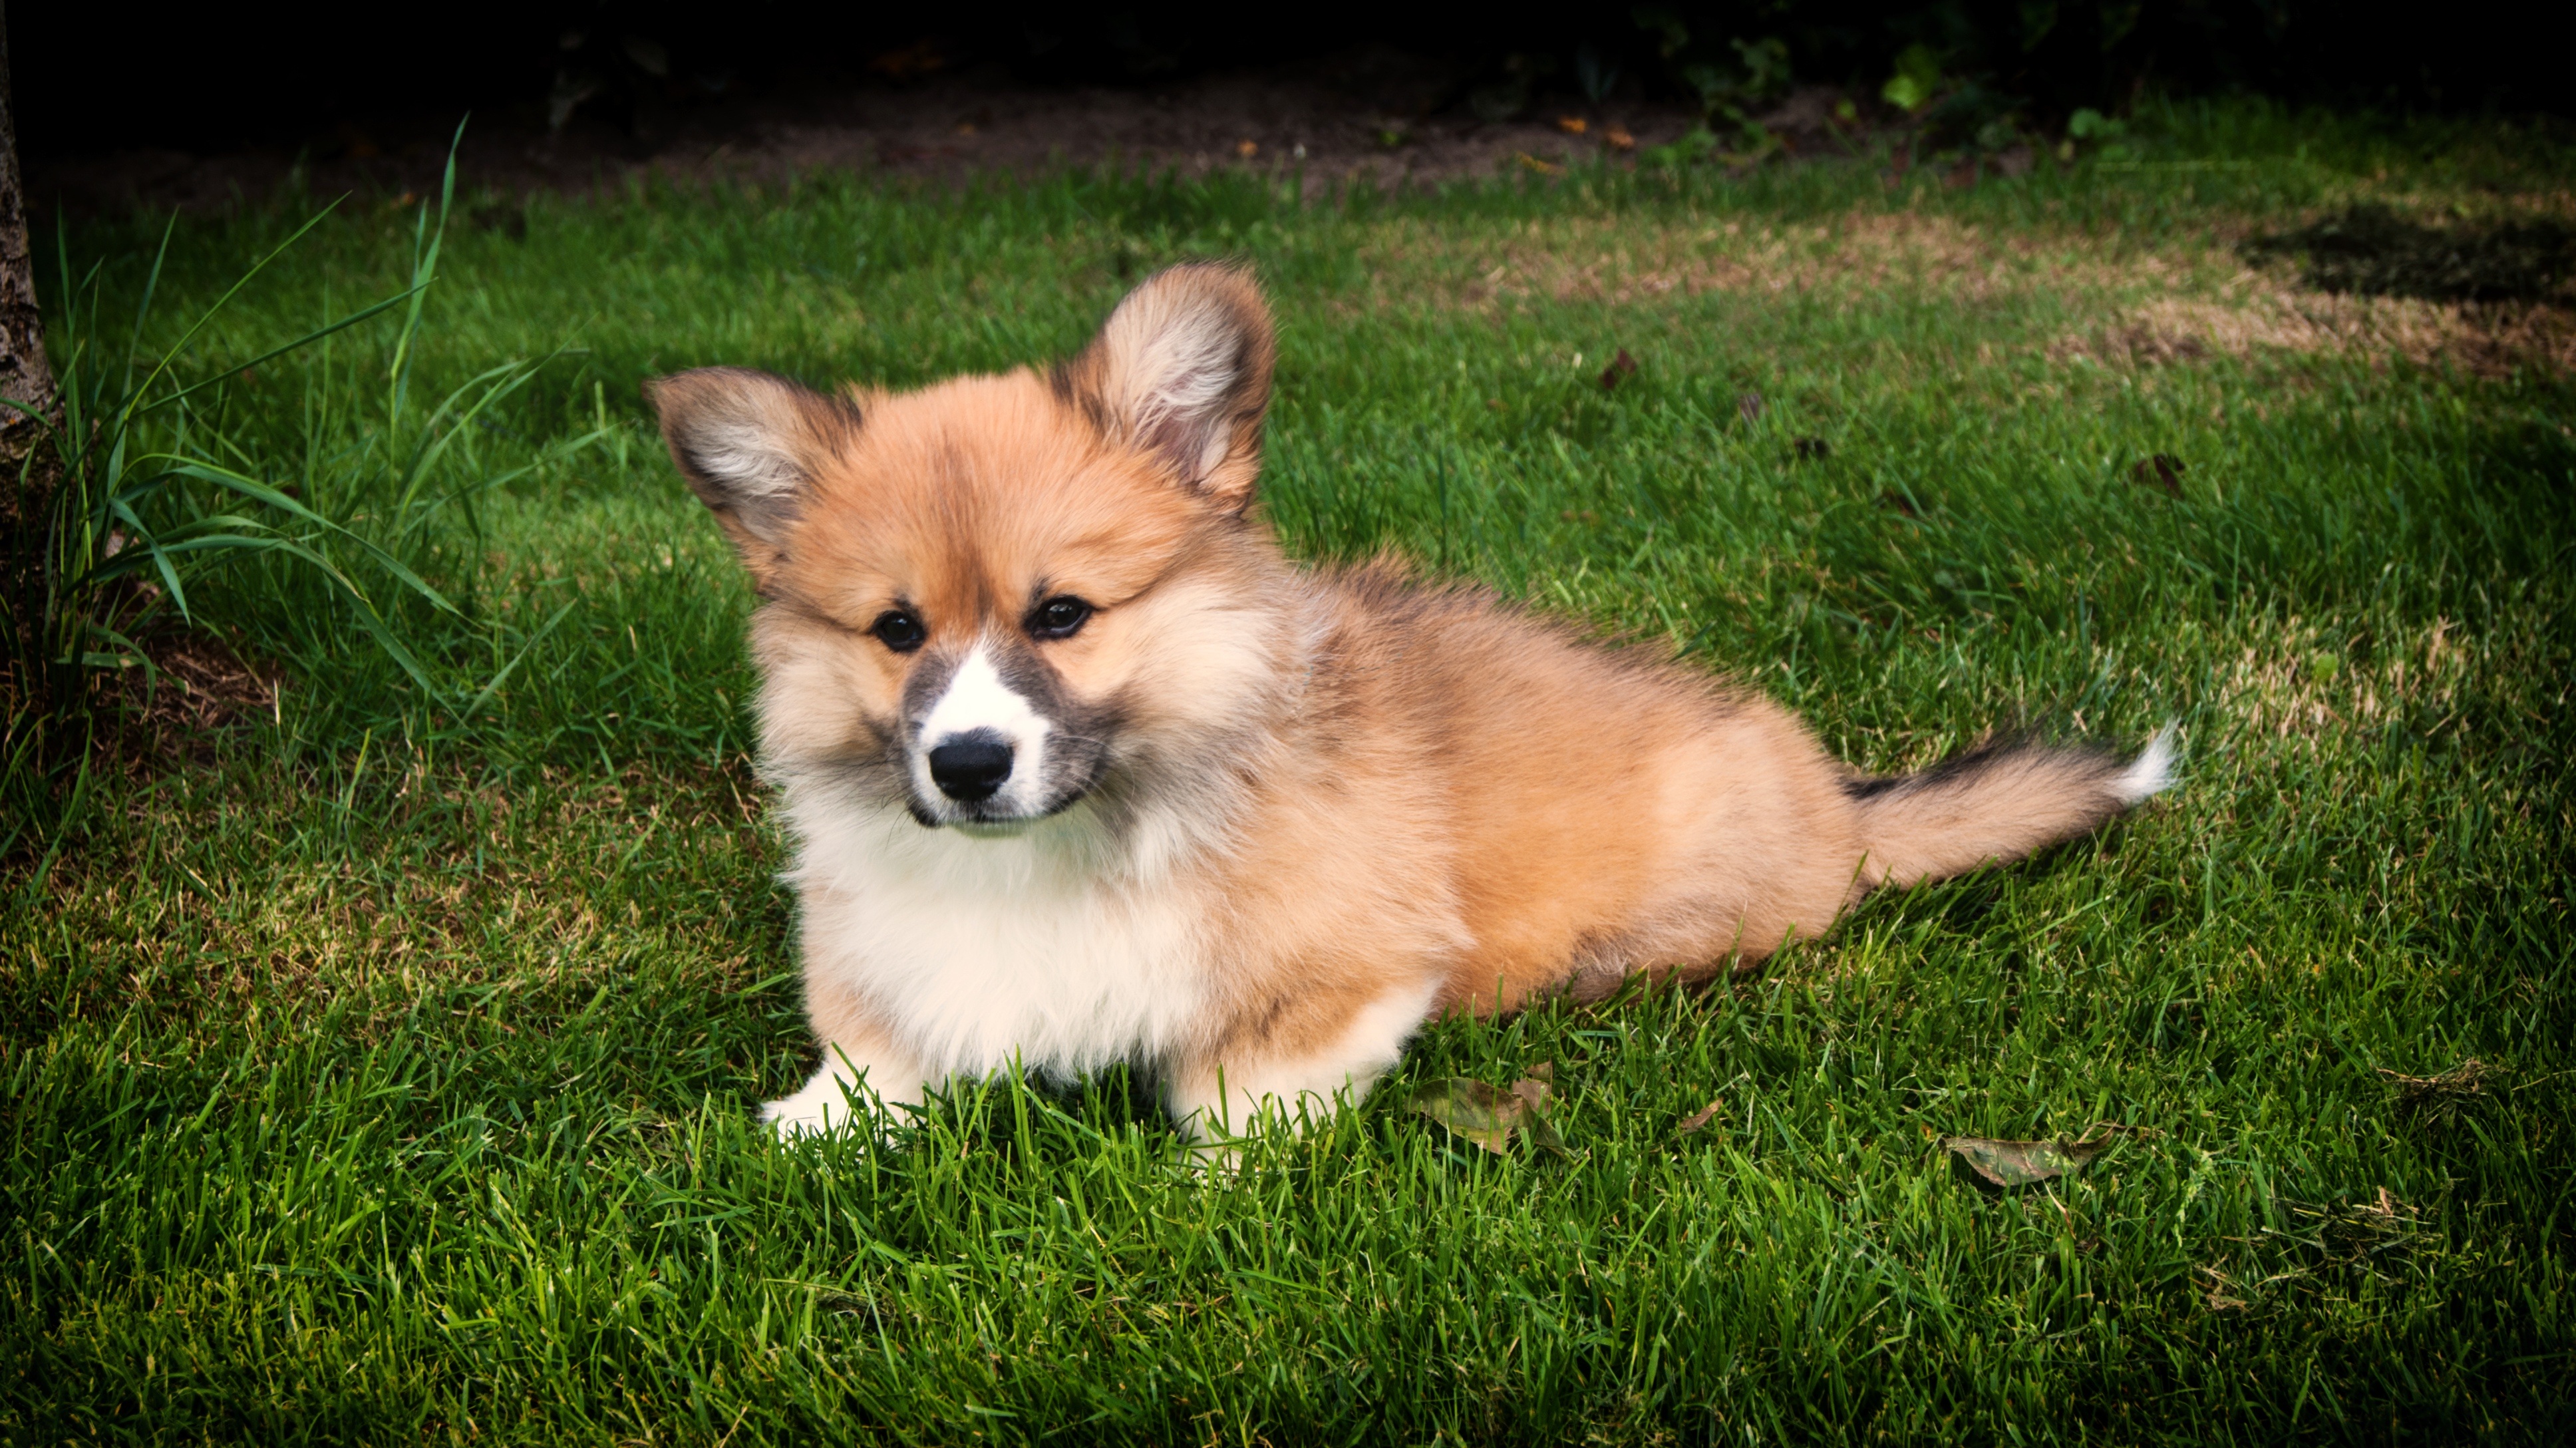
puppy, dog, animal, pet, mammal, dogs, animals, vertebrate, corgi, dog breed, doggy, welschcorgi, welsh corgi, dog like mammal, carnivoran, dog breed group, icelandic sheepdog, finnish spitz, german spitz mittel, german spitz, german spitz klein, pembroke welsh corgi